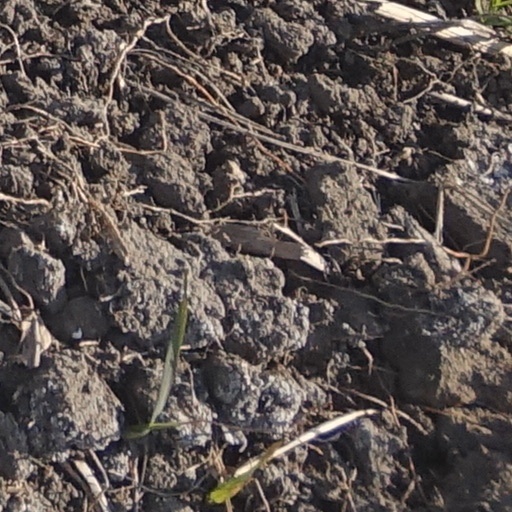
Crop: wheat